Namma Metro

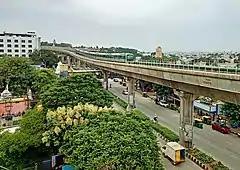
Namma Metro elevated section

On 11 November 2024, The 35 km stretch between Hebbal and Sarjapura, now known as the Red Line, was approved by the state finance department of Karnataka.